Amatemi

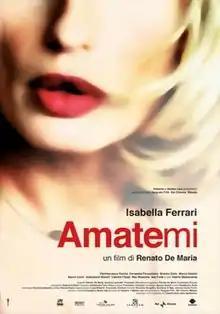

Amatemi ("Love Me") is a 2005 Italian drama film written and directed by Renato De Maria.